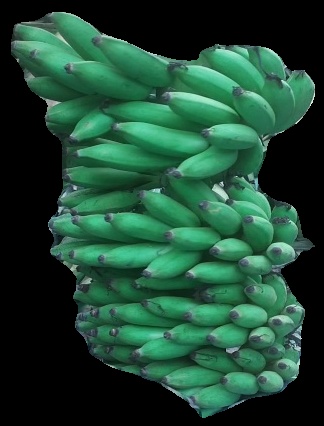
Variety: elakki-bale
Grade: grade1